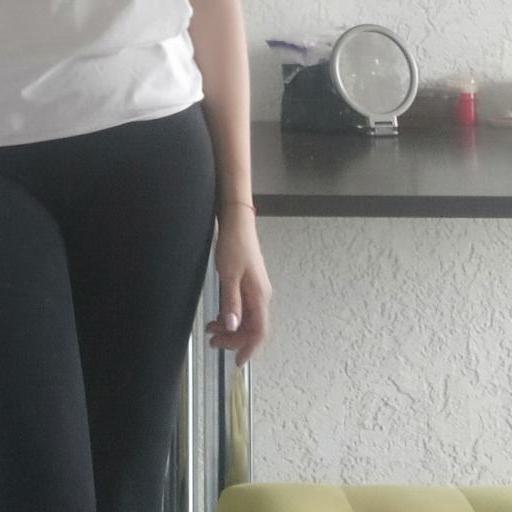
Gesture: no_gesture